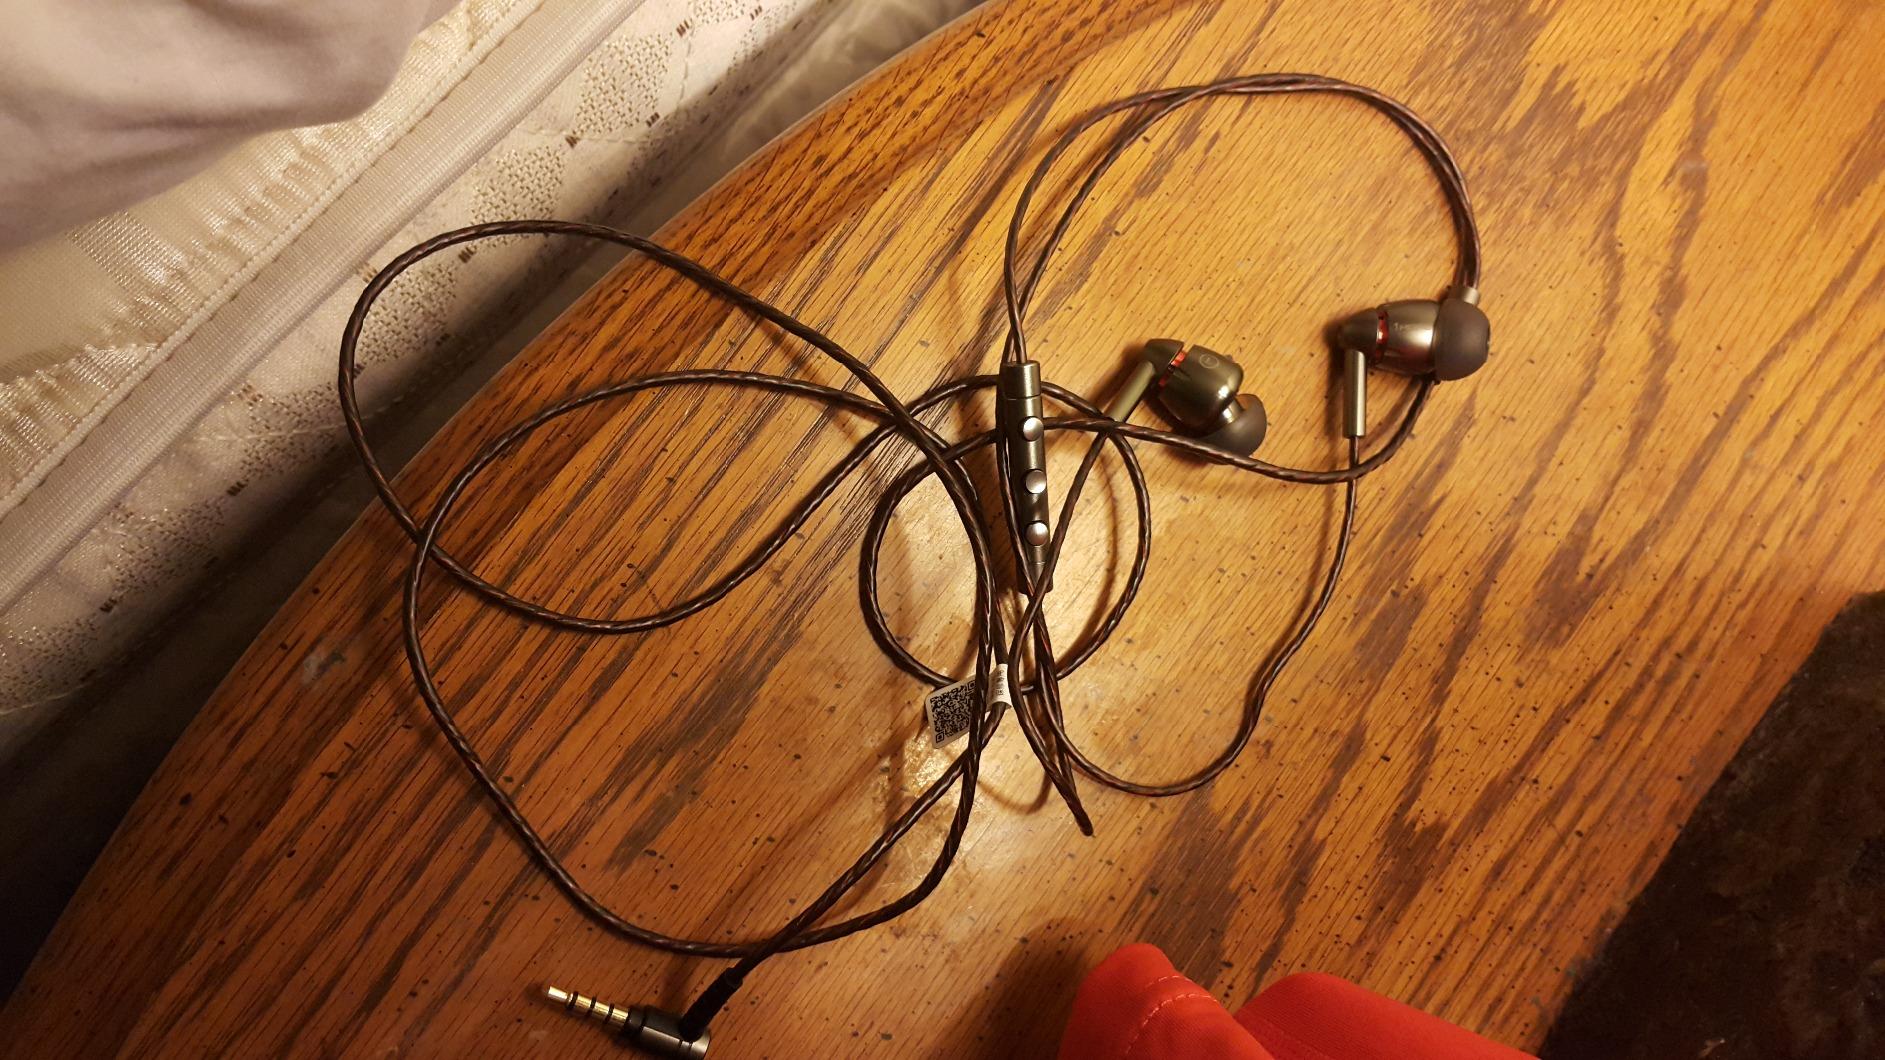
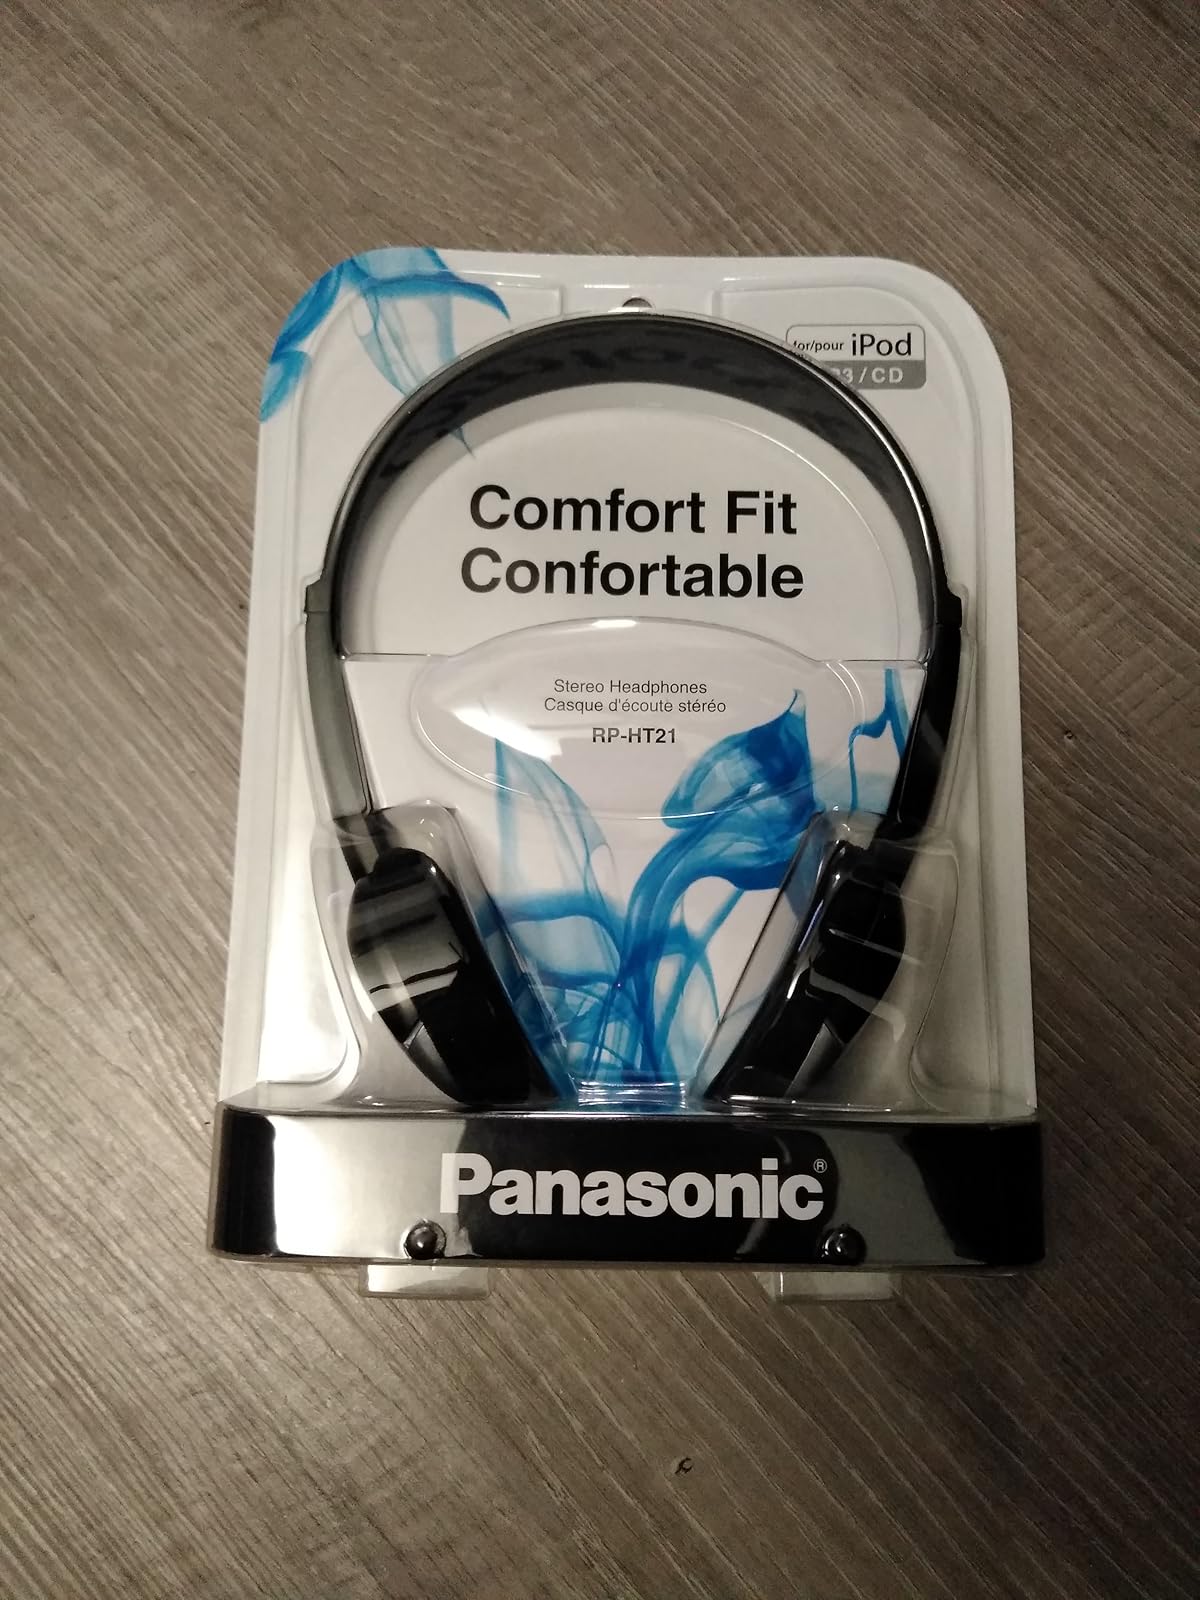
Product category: headphones
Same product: no